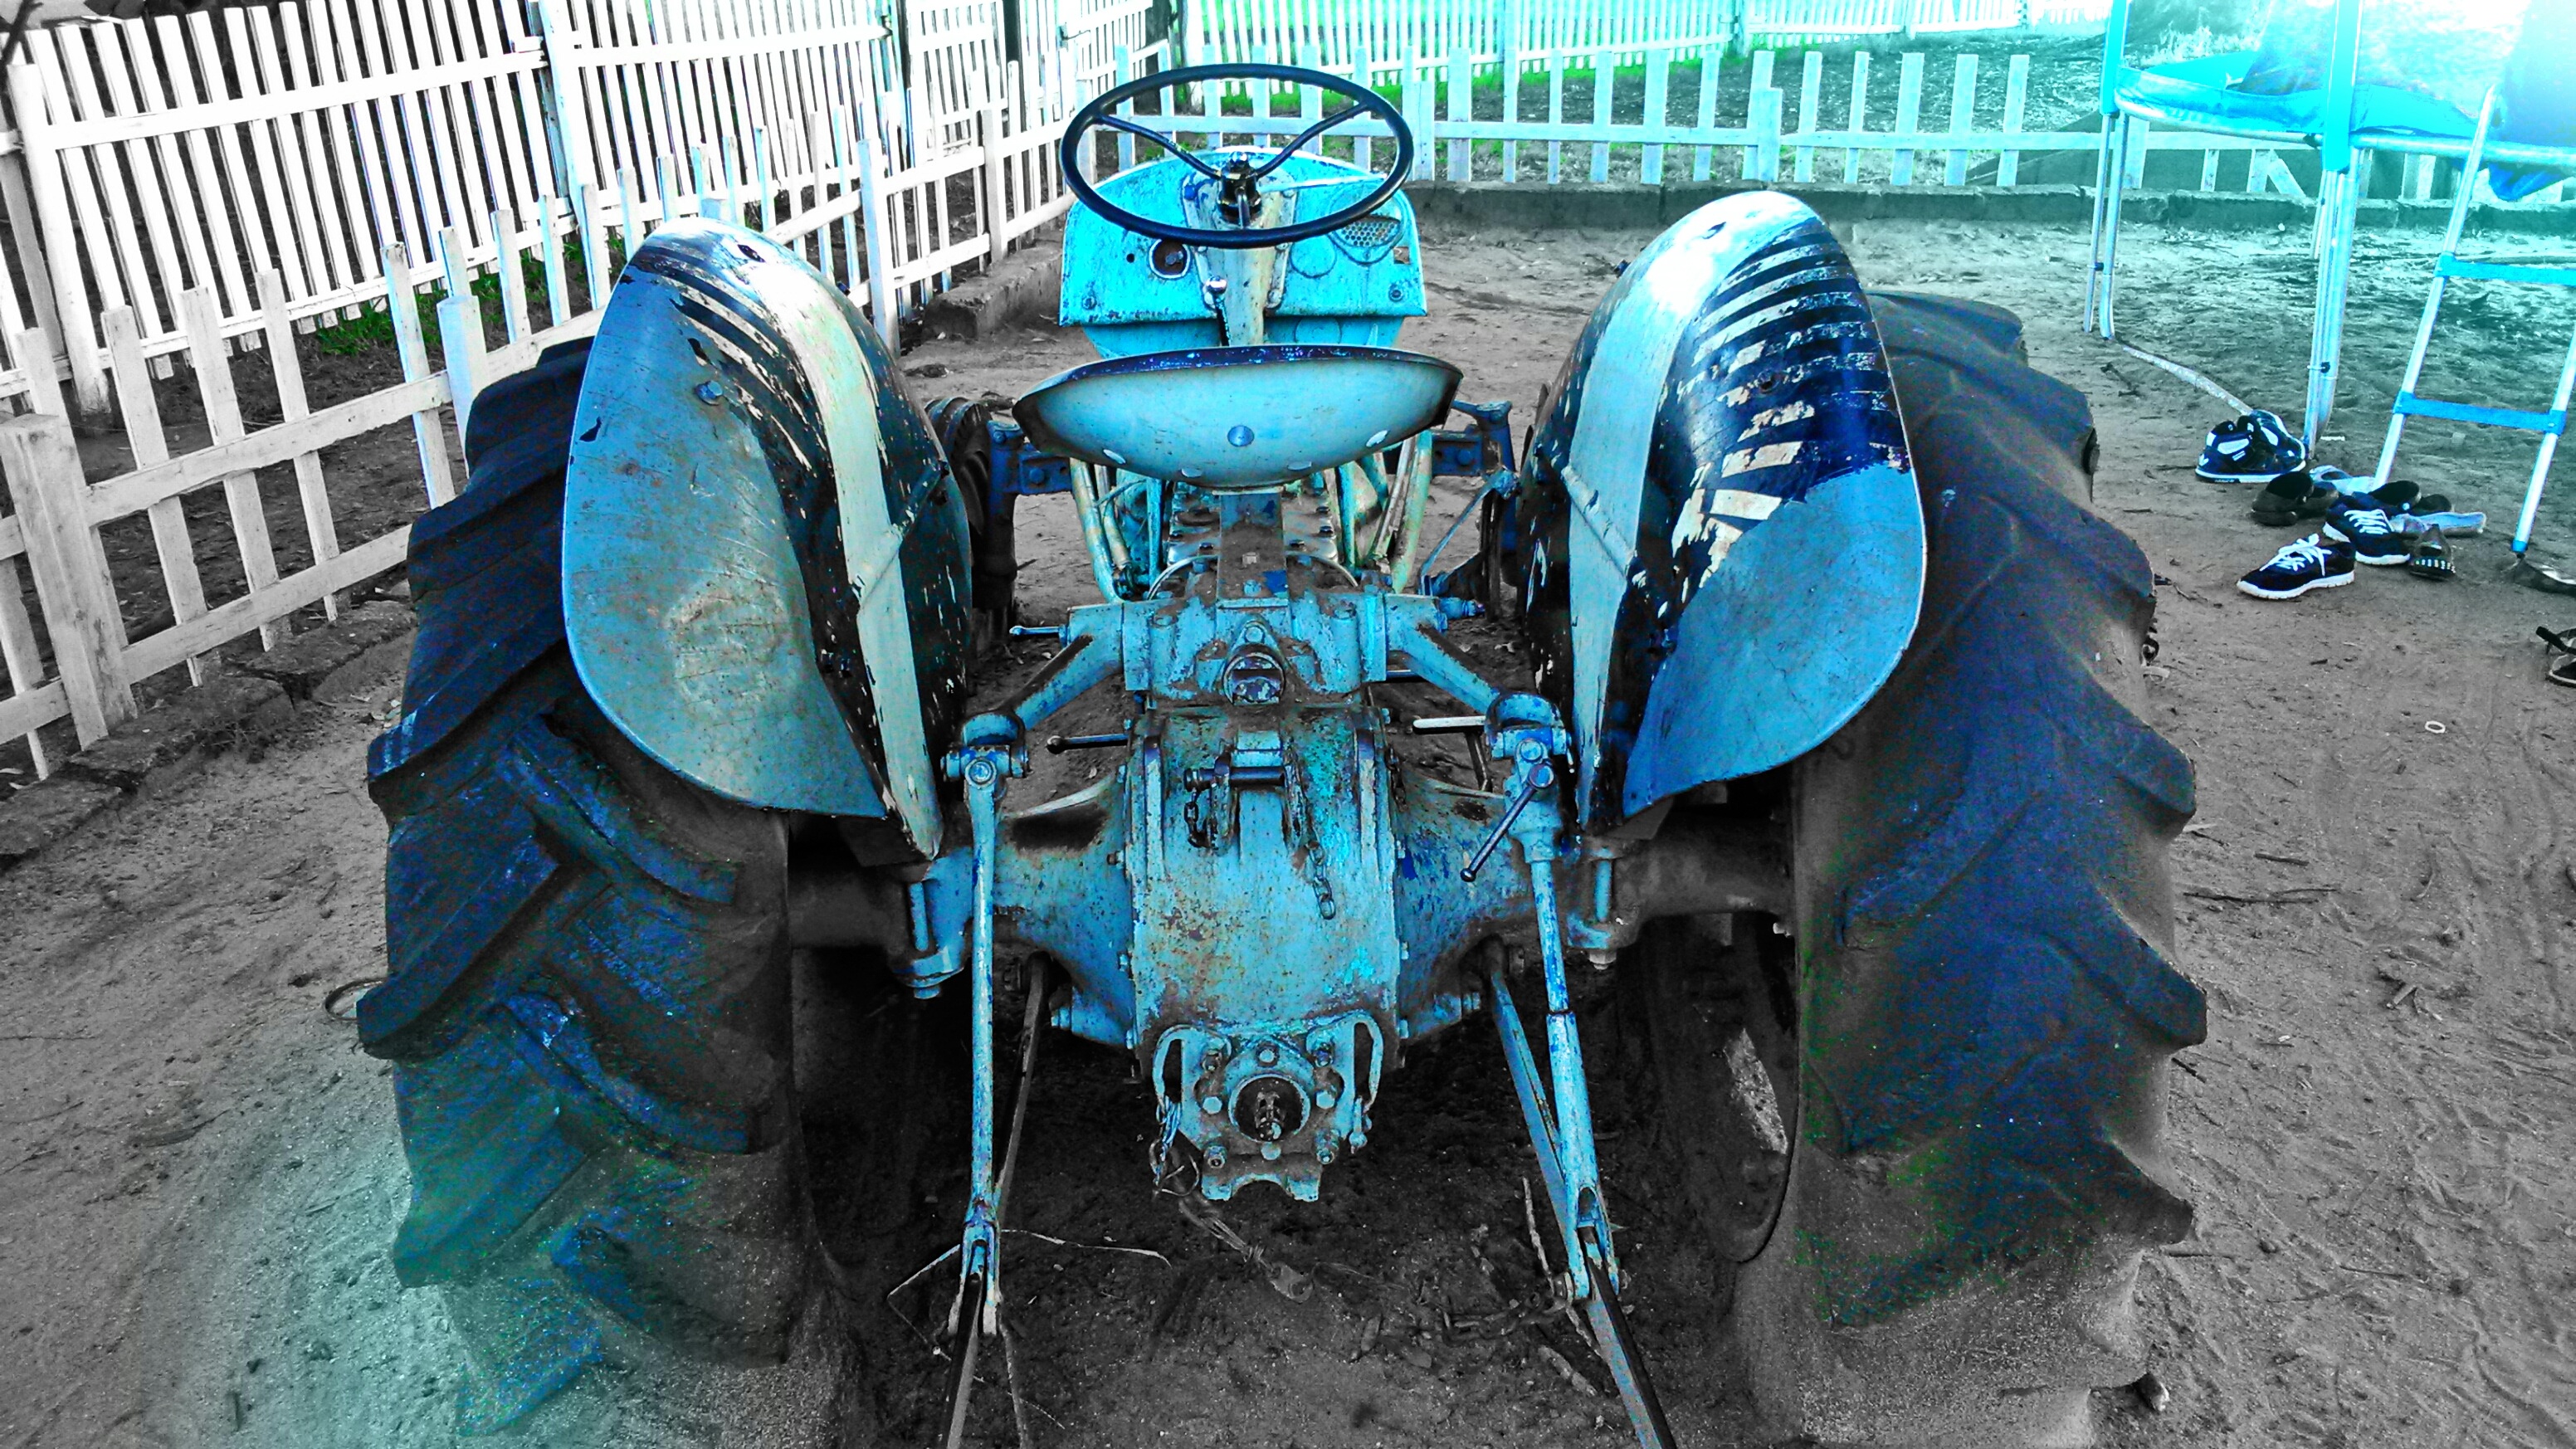
tractor, vehicle, blue, nairobi